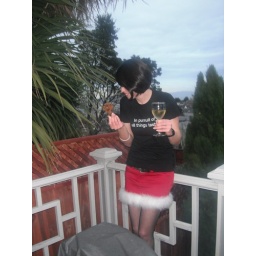
Fried chicken and white wine, my two loves. Photo by Moss.